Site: saxony
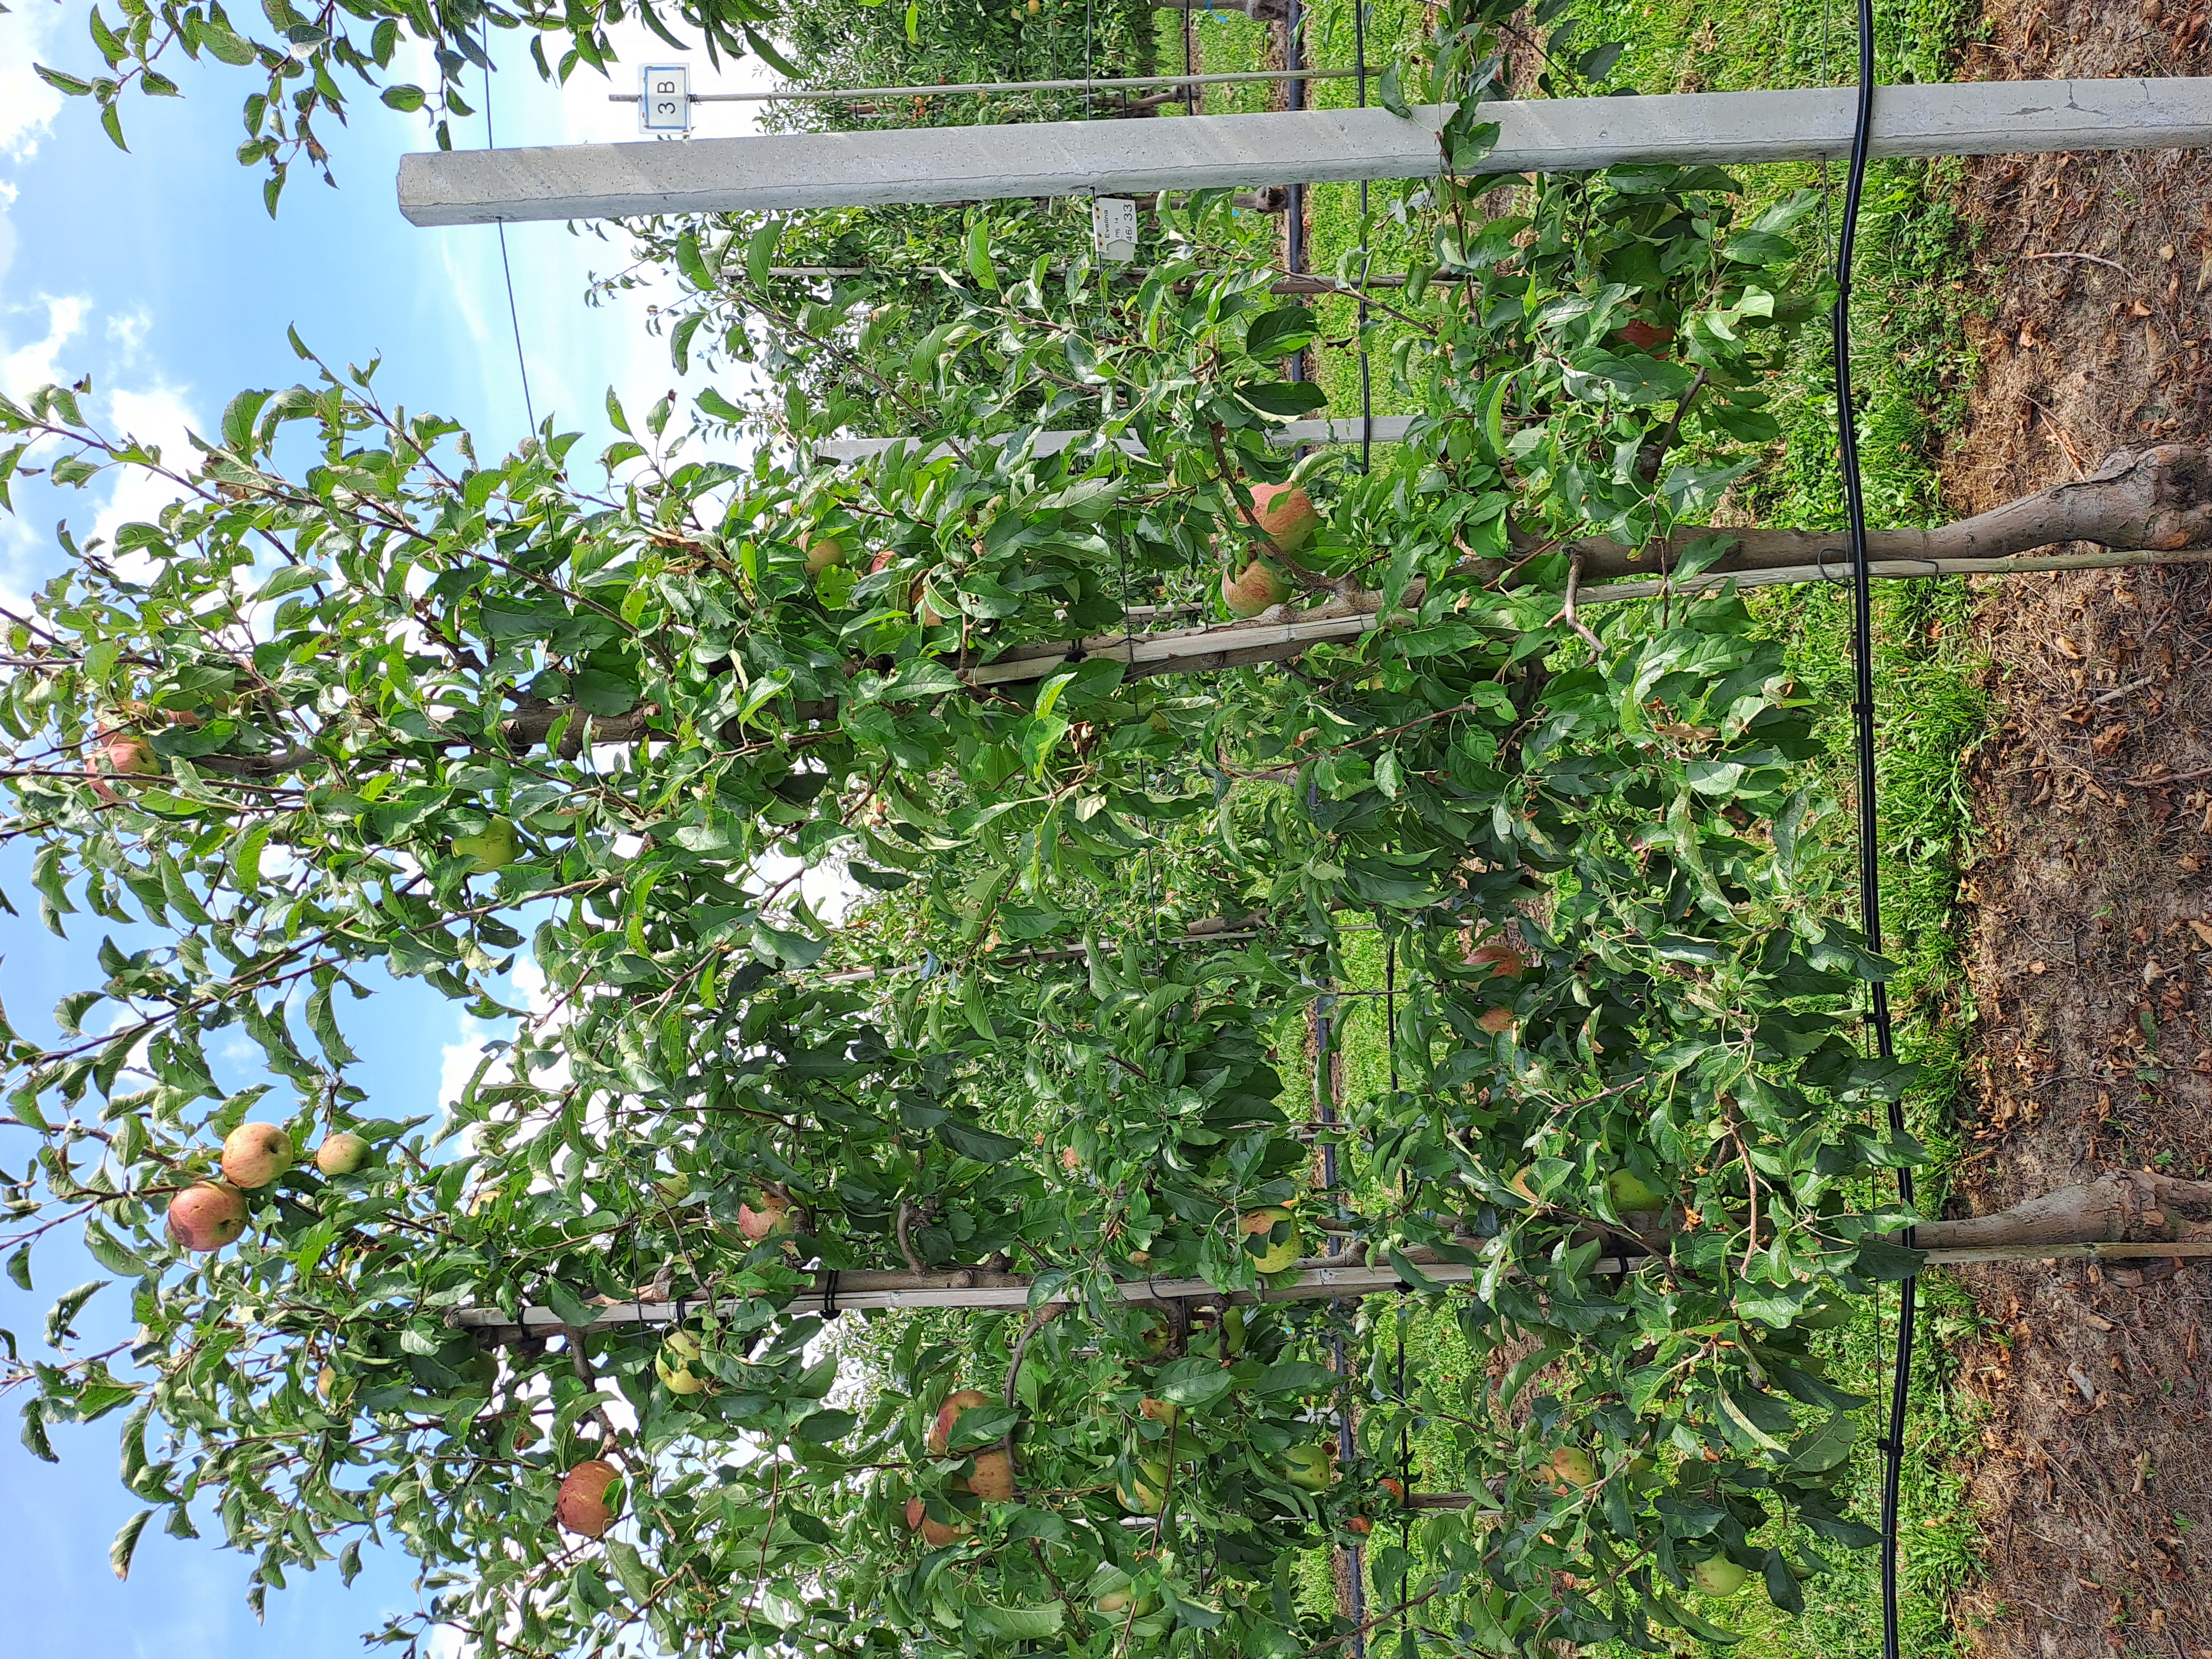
Growth stage (BBCH 85): Maturity of fruit and seed